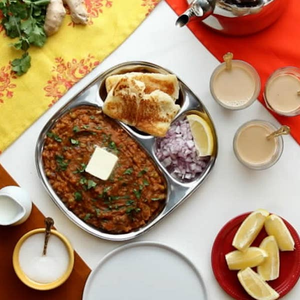
Dish: pavbhaji